Intruder (2016 film)

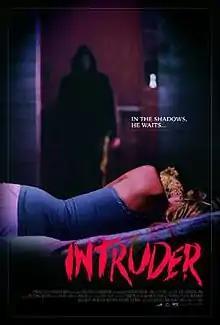
Theatrical release poster

Intruder is a 2016 American horror film written and directed by Travis Zariwny. The film stars Louise Linton, John Robinson and Moby. The film was released on June 24, 2016, by IFC Midnight. Its plot follows a Portland, Oregon cellist who finds herself attacked by an intruder during a storm.